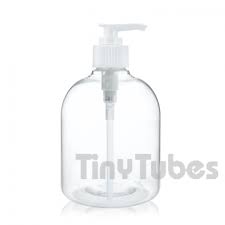
Waste category: plastic